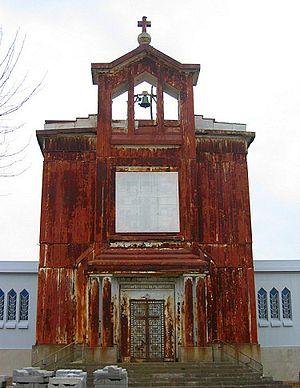
Crusnes est une commune française située dans le département de Meurthe-et-Moselle en région Grand Est.
L'église Sainte-Barbe se trouve à Crusnes dans le département français de Meurthe-et-Moselle.